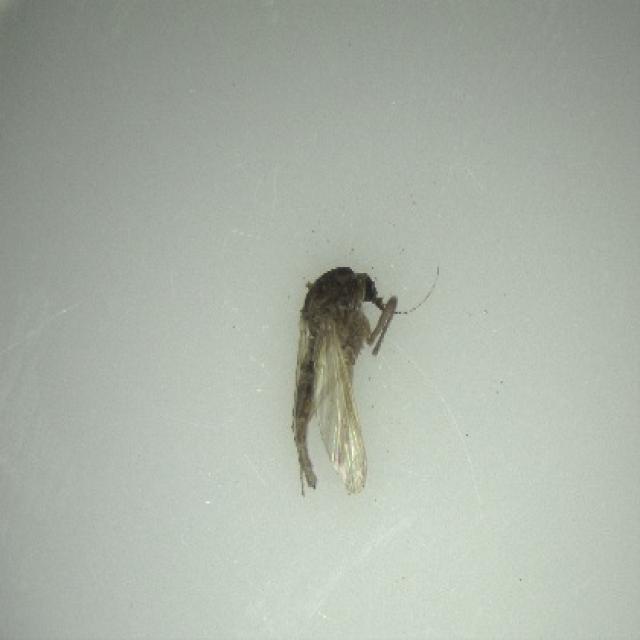
Species: aedes_vexans